Swamp Creek (Wisconsin)

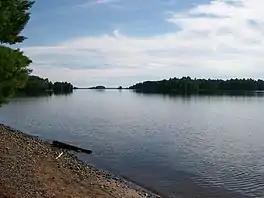
The Turtle-Flambeau Flowage, pictured here, is located near "Swamp Creek" in the Flambeau River's northern watershed.

Swamp Creek is a tributary of the Flambeau River in northern Wisconsin, USA. The Flambeau is in turn a tributary of the Chippewa River.